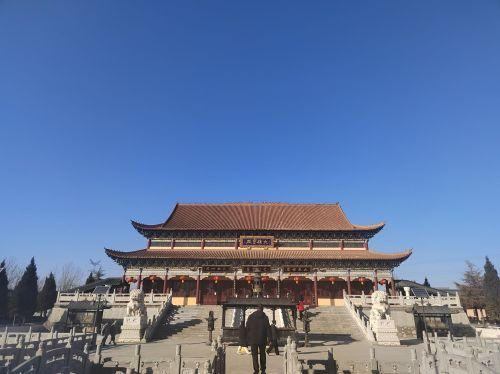
地标名称：普光寺
所在城市：石家庄市·晋州市